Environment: real
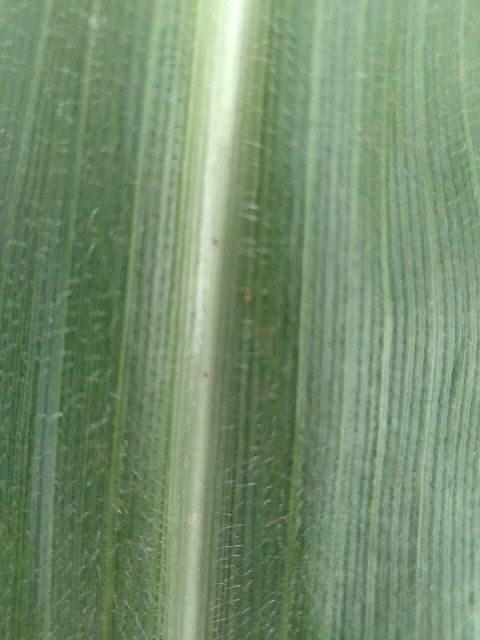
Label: healthy